Hyperpigmentation

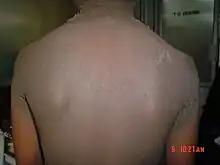

Hyperpigmentation is the darkening of an area of skin or nails caused by increased melanin production as a result of sun damage, inflammation or skin injuries.